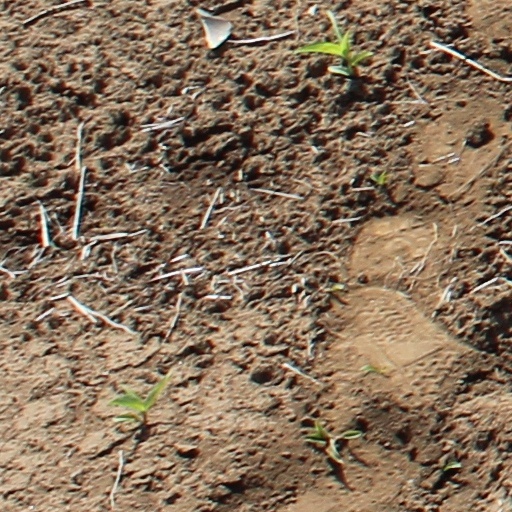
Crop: wheat